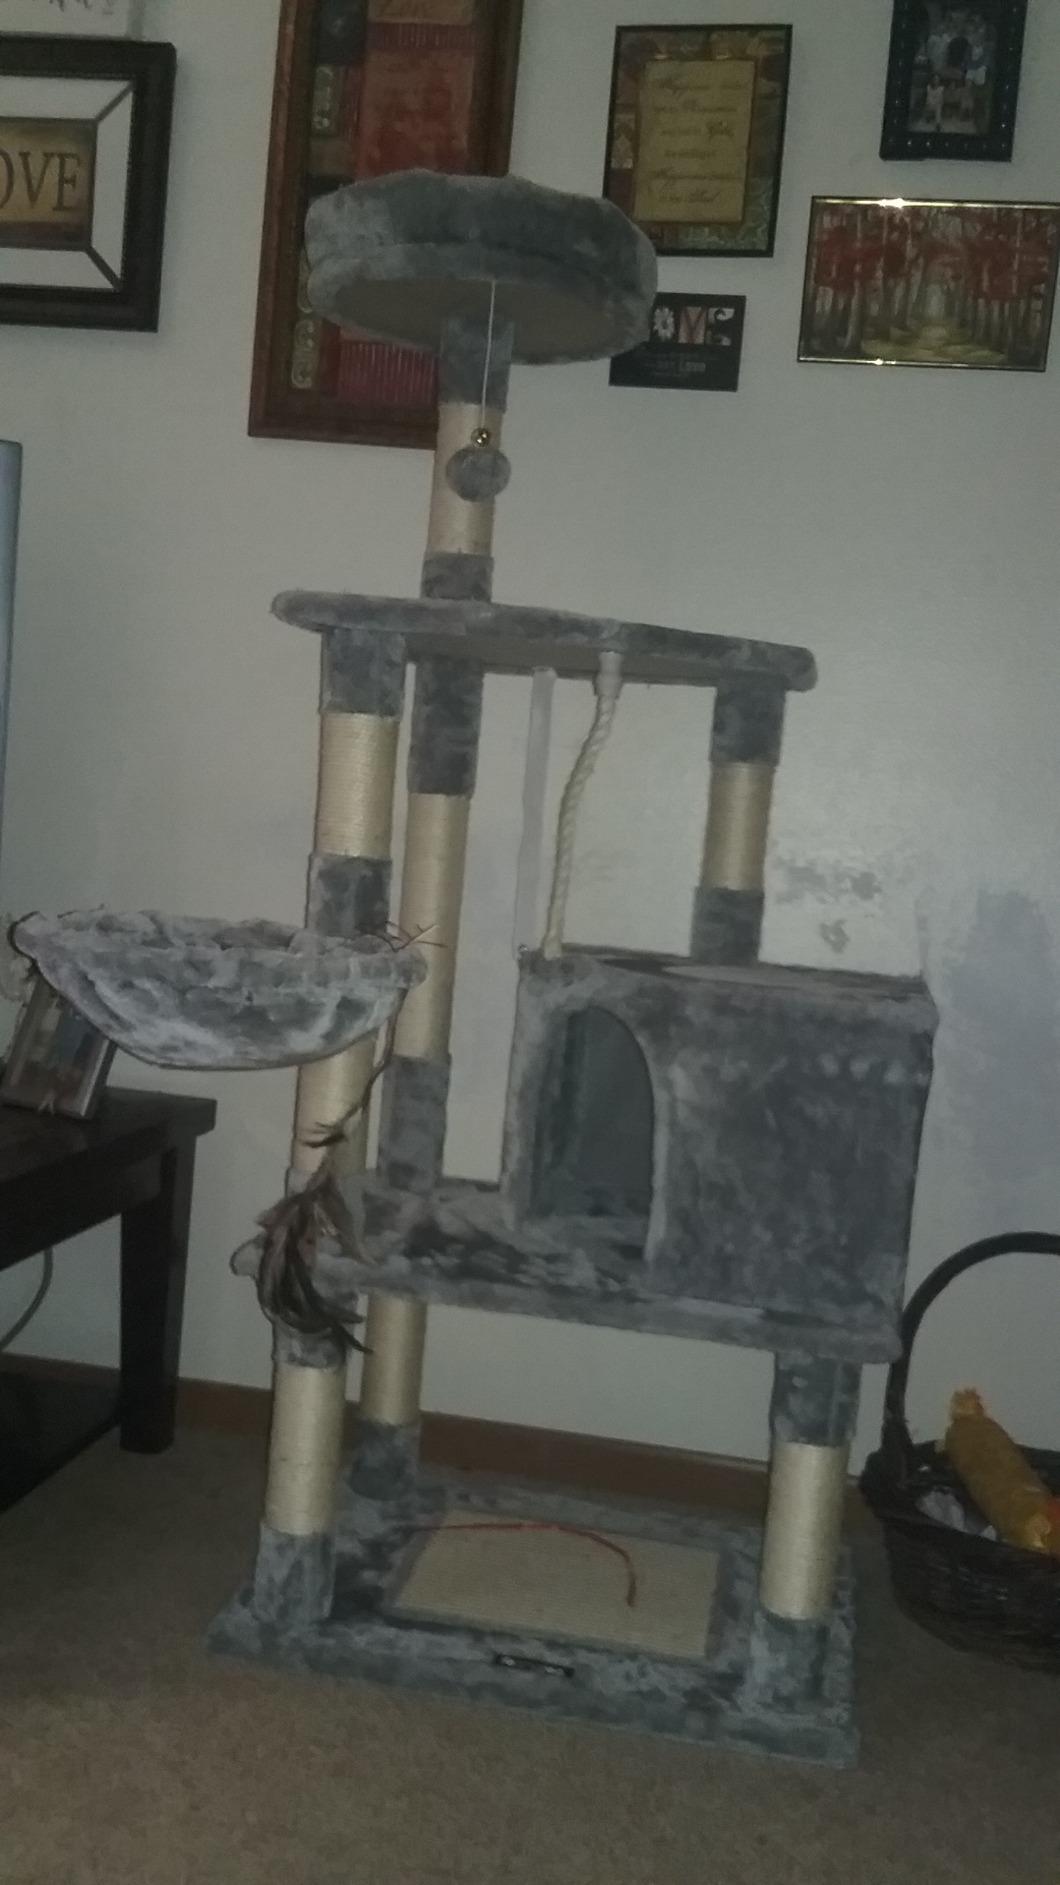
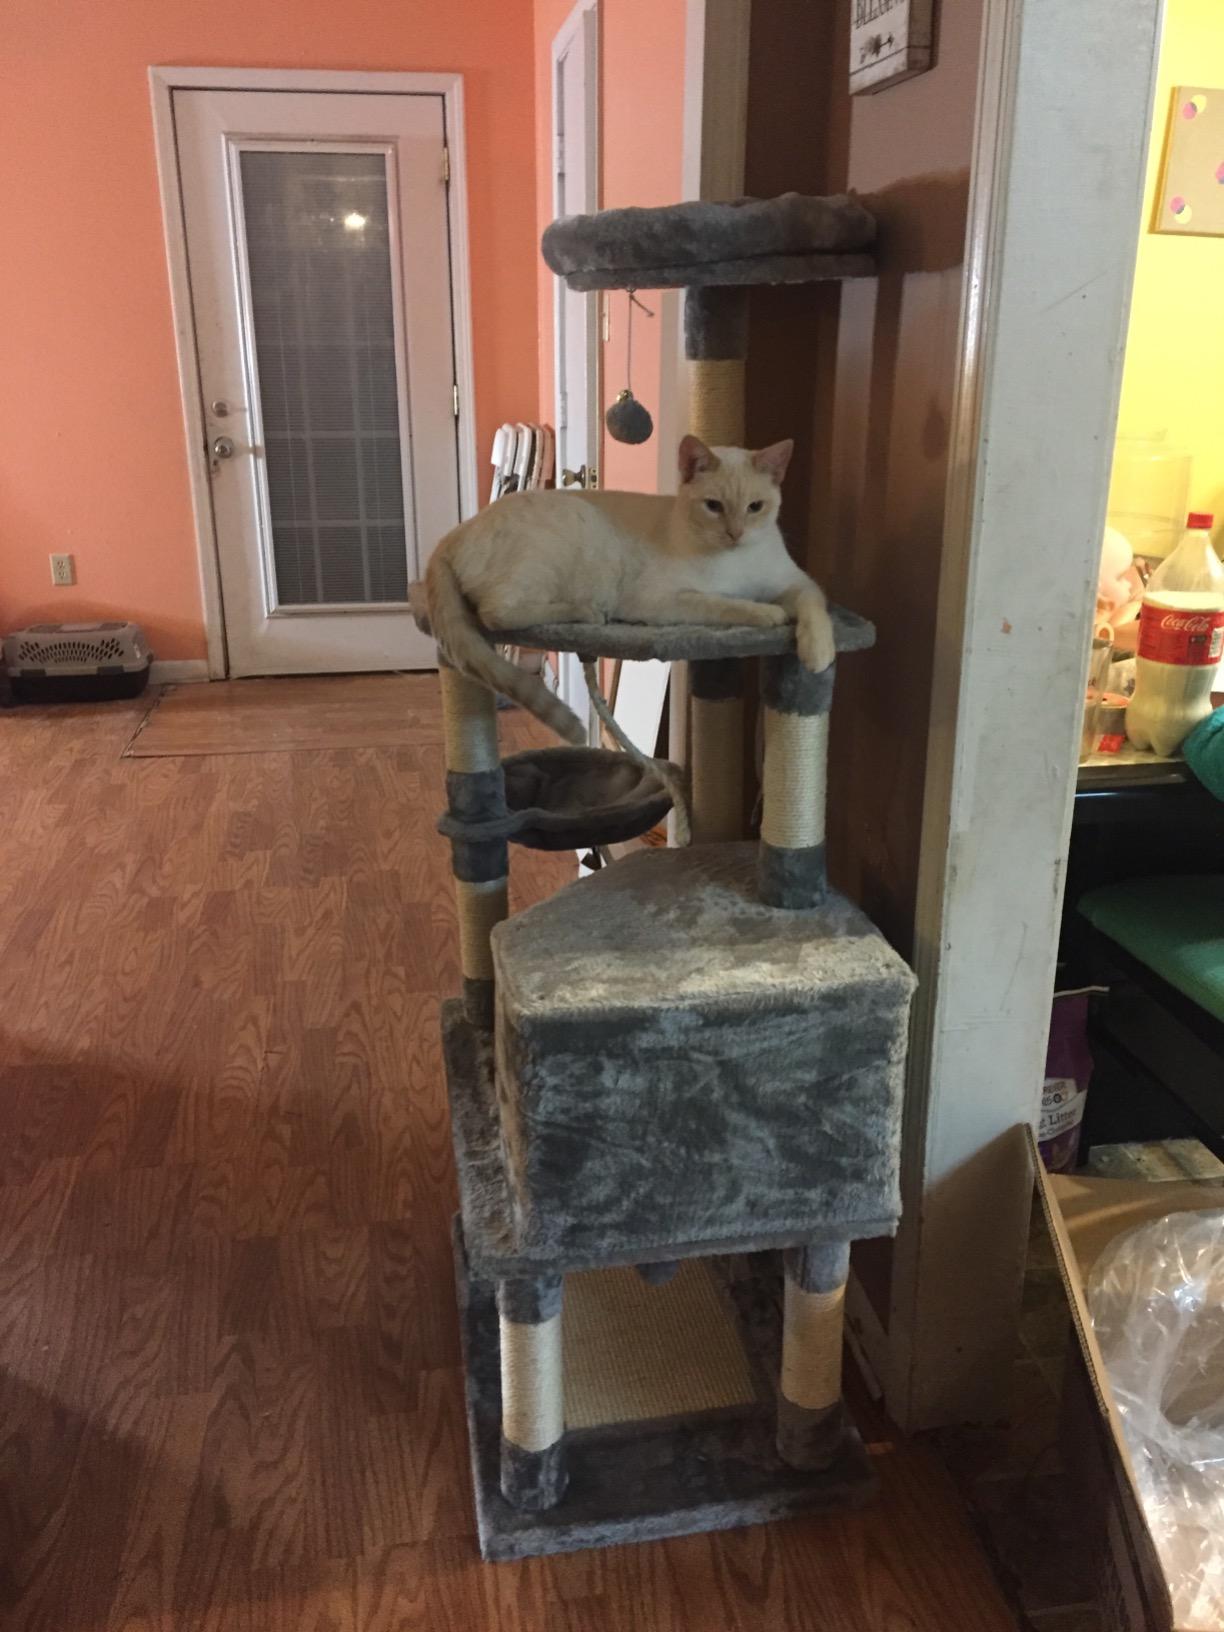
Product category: items_cat tree
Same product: yes